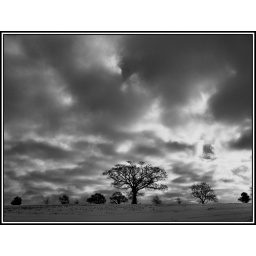
Snowy landscape in black and white